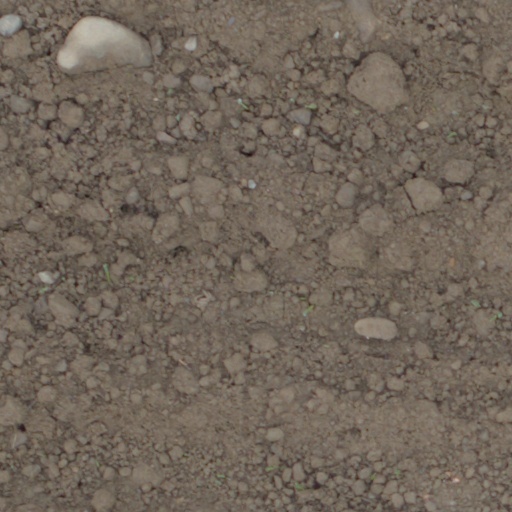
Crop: wheat